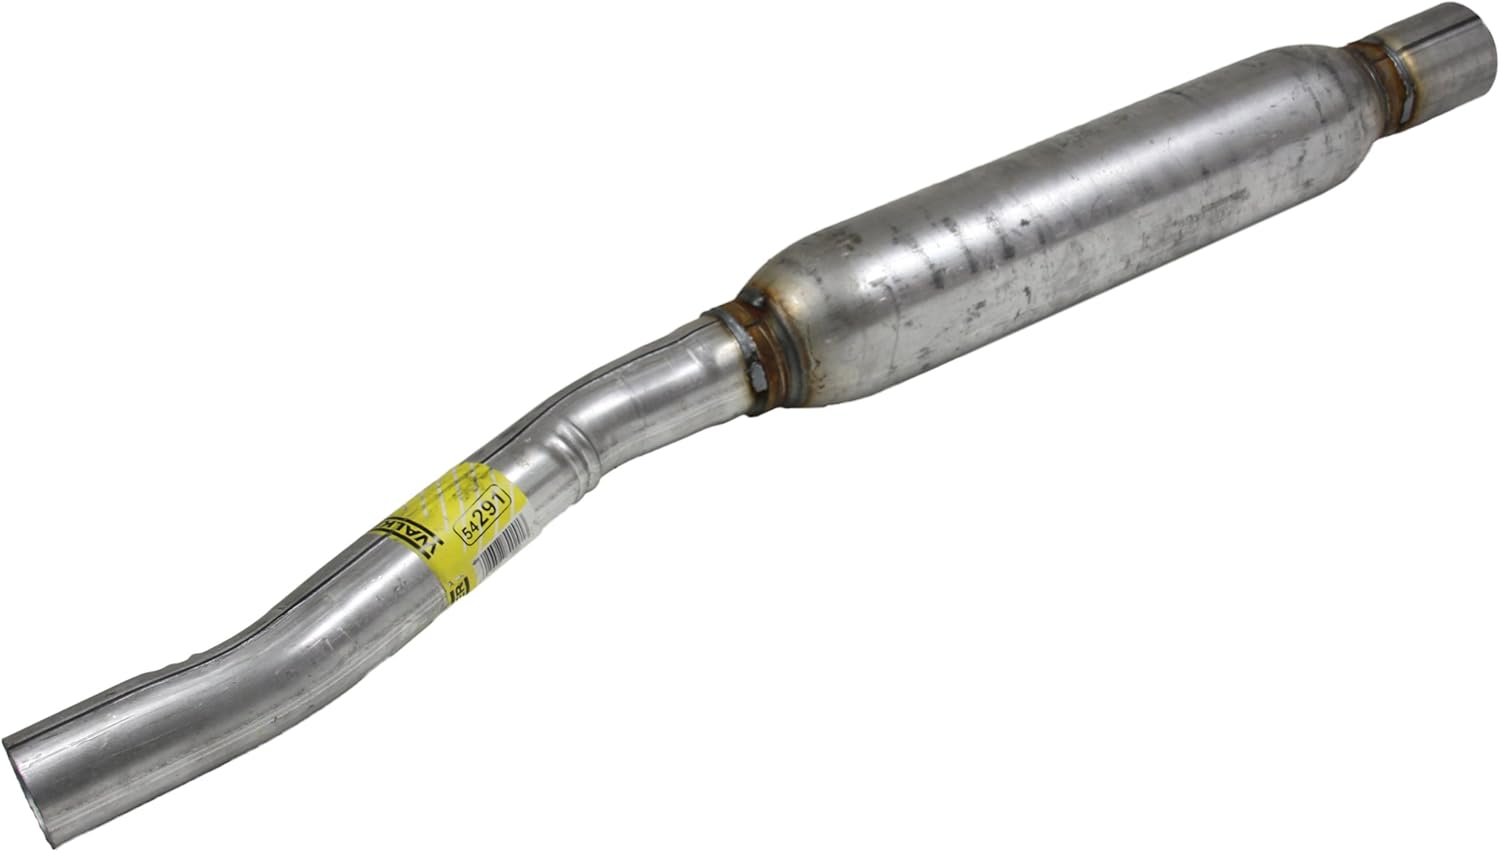
Walker 54291 Resonator Assembly
Category: Automotive
Walker Resonators and Welded Resonator Assemblies provide precise tuning technologies to ensure excellent flow characteristics and OE-style sound. They feature 100% aluminized construction for longer life, quality appearance and favorable acoustics. These are OE-style resonators that fit, perform and sound like the original system.
Features: Aluminized steel construction for corrosion resistance and durability | OE-style louvered tube technology lowers noise level for premium OE-style sound | Meticulous pipe routing for fast, easy installation | Designed to perform and sound like the original system | Features OE-Style hardware, flanges and brackets for fast and easy installation